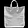
Label: Bag